History of Milford Haven

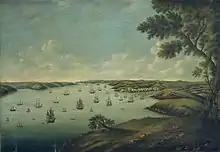
Milford Haven by Attwood, 1776

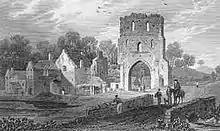
Pill Priory near Milford Haven 1829, Henry Gastineau

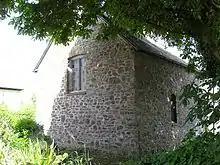
St Thomas a Becket Chapel, dedicated 1180 and used as a beacon church

From the 790s until the Norman Invasion in 1066, the waterway was used occasionally by Vikings looking for shelter. During one visit in 854, the Viking chieftain Hubba wintered in the Haven with 23 ships, eventually lending his name to the district of Hubberston. It is likely that the area was used as a permanent headquarters in the period after 914, to provide a staging post for traffic in the Celtic Sea. Evidence of metal working in the area was recently excavated, suggesting a level of industrialization in the period 750 - 1100. Additionally, the remains of early hill forts at Thornton and Priory have been identified, which commanded excellent views over the landscape. A medieval castle was constructed towards the east of the town's boundaries, at the head of the inlet known as Castle Pill.